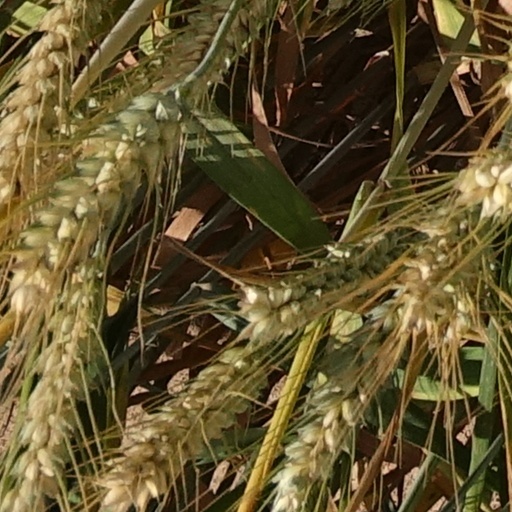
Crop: wheat